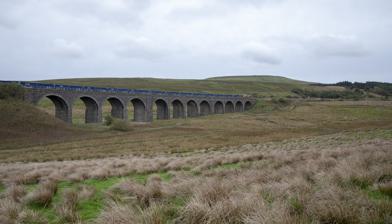
Building: Dandry Mire Viaduct
Country: United Kingdom
Year built: 1875
A railway viaduct in Cumbria, England Dandry Mire Viaduct Dandry Mire Viaduct Coordinates 54°19′30″N 2°19′08″W / 54.325°N 2.319°W / 54.325; -2.319 OS grid reference SD723923 Carries Settle & Carlisle line Crosses Dandry Mire Locale Garsdale , Cumbria , England Other name(s) Moorcock Viaduct Garsdale Viaduct Owner Network Rail Characteristics Material Sandstone Total length 11 chains (730 ft; 220 m) [ note 1 ] Height 50 feet (15 m) No. of spans 12 Rail characteristics No. of tracks 2 Track gauge 4 ft 8 + 1 ⁄ 2 in ( 1,435 mm ) standard gauge History Architect John Holloway Sanders Construction start 1873 Construction end 1875 Statistics Listed Building – Grade II Designated 14 June 1984 Reference no. 1384058 Location Dandry Mire Viaduct , (or Dandrymire Viaduct ), is a railway viaduct on the Settle & Carlisle line in Cumbria , [ note 2 ] England. It is just north of Garsdale station , 21 miles (34 km) from Settle , and 51 miles (82 km) south of Carlisle . When the Settle & Carlisle line was being built, the traversing of Dandry Mire was to have been by use of an embankment, but the bog swallowed all of the material poured into it, so a trench was dug instead, and a viaduct constructed. The viaduct, which is 227 yards (208 m) long and 50 feet (15 m) high, is still open to traffic on the railway, and is a prominent landmark at the head of Garsdale . History Work started on this part of the line in 1871 as part of the second contract let, with the original intent of crossing Dandry Mire Moss on an embankment rather than a viaduct. In 1873, it was reported that over 250,000 cubic yards (190,000 m 3 ) of material had been poured into the bog, which had just swallowed it all up, displacing the peat, so much so, that it formed ridges either side of the proposed embankment to a height of nearly 15 feet (4.6 m). The continual wet weather combined with the boggy nature of Dandry Mire, combined to prompt the builders to try a different approach. John Sanders , the main architect for the structures on the line, designed a viaduct, and J S Crossley was the chief engineer during the build period. Conversion to a viaduct began in 1873, originally as an 8-arch viaduct, which later became a 12-arch structure, listed under the design plans as bridge 117. The arches, which are built from coursed sandstone, were complete by May 1875, with the approach embankments finished two months later. The parapet was completed in September of the same year. Variations in the length of viaduct are given; mapping from Trackmaps lists it as being 11 chains (730 ft; 220 m), whereas some writers list it as being 227 yards (208 m), or 700 feet (210 m). The height is listed as 50 feet (15 m) above the bog, but the foundation of each span is dug down to a depth of 15 feet (4.6 m). The viaduct has twelve-spans, with each span being between 44 feet 3 inches (13.49 m) and 45 feet (14 m) in length, grouped in three lots of four with a thicker pier dividing each group. The structure is often called Dandry Mire, but it has been known as Moorcock Viaduct, and occasionally as Garsdale Viaduct, though Dandry Mire is more common than the other two. Some sources list the spelling as one word (Dandrymire), such as Ordnance Survey mapping, and typos are quite common (Dandy Mire). The name Dandry Mire, is first recorded in 1771. During the Second World War , a Luftwaffe bomber dropped bombs near the viaduct; it missed the viaduct by several hundred yards, although it was apparently aiming for Newcastle , some 70 miles (110 km) away. The viaduct is 21 miles (34 km) north of Settle railway station, and 51 miles (82 km) south of Carlisle railway station, with it being measured as 257 miles (414 km) north of London St Pancras . Besides spanning Dandry Mire Moss, the viaduct also now spans the Pennine Bridleway between Garsdale railway station, and Moorcock Inn. The south side of the A684 road by Moorcock Inn is the site of the Dandry Mire camp, where stone-masons and navvies associated with constructing the viaduct (and other structures on this stretch of line) were housed. The viaduct was grade II listed in June 1984, and is recognised as being a prominent landmark at the head of Garsdale, where the watershed divides between the Rivers Clough , Eden and Ure . Notes